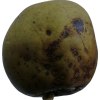
Label: pear